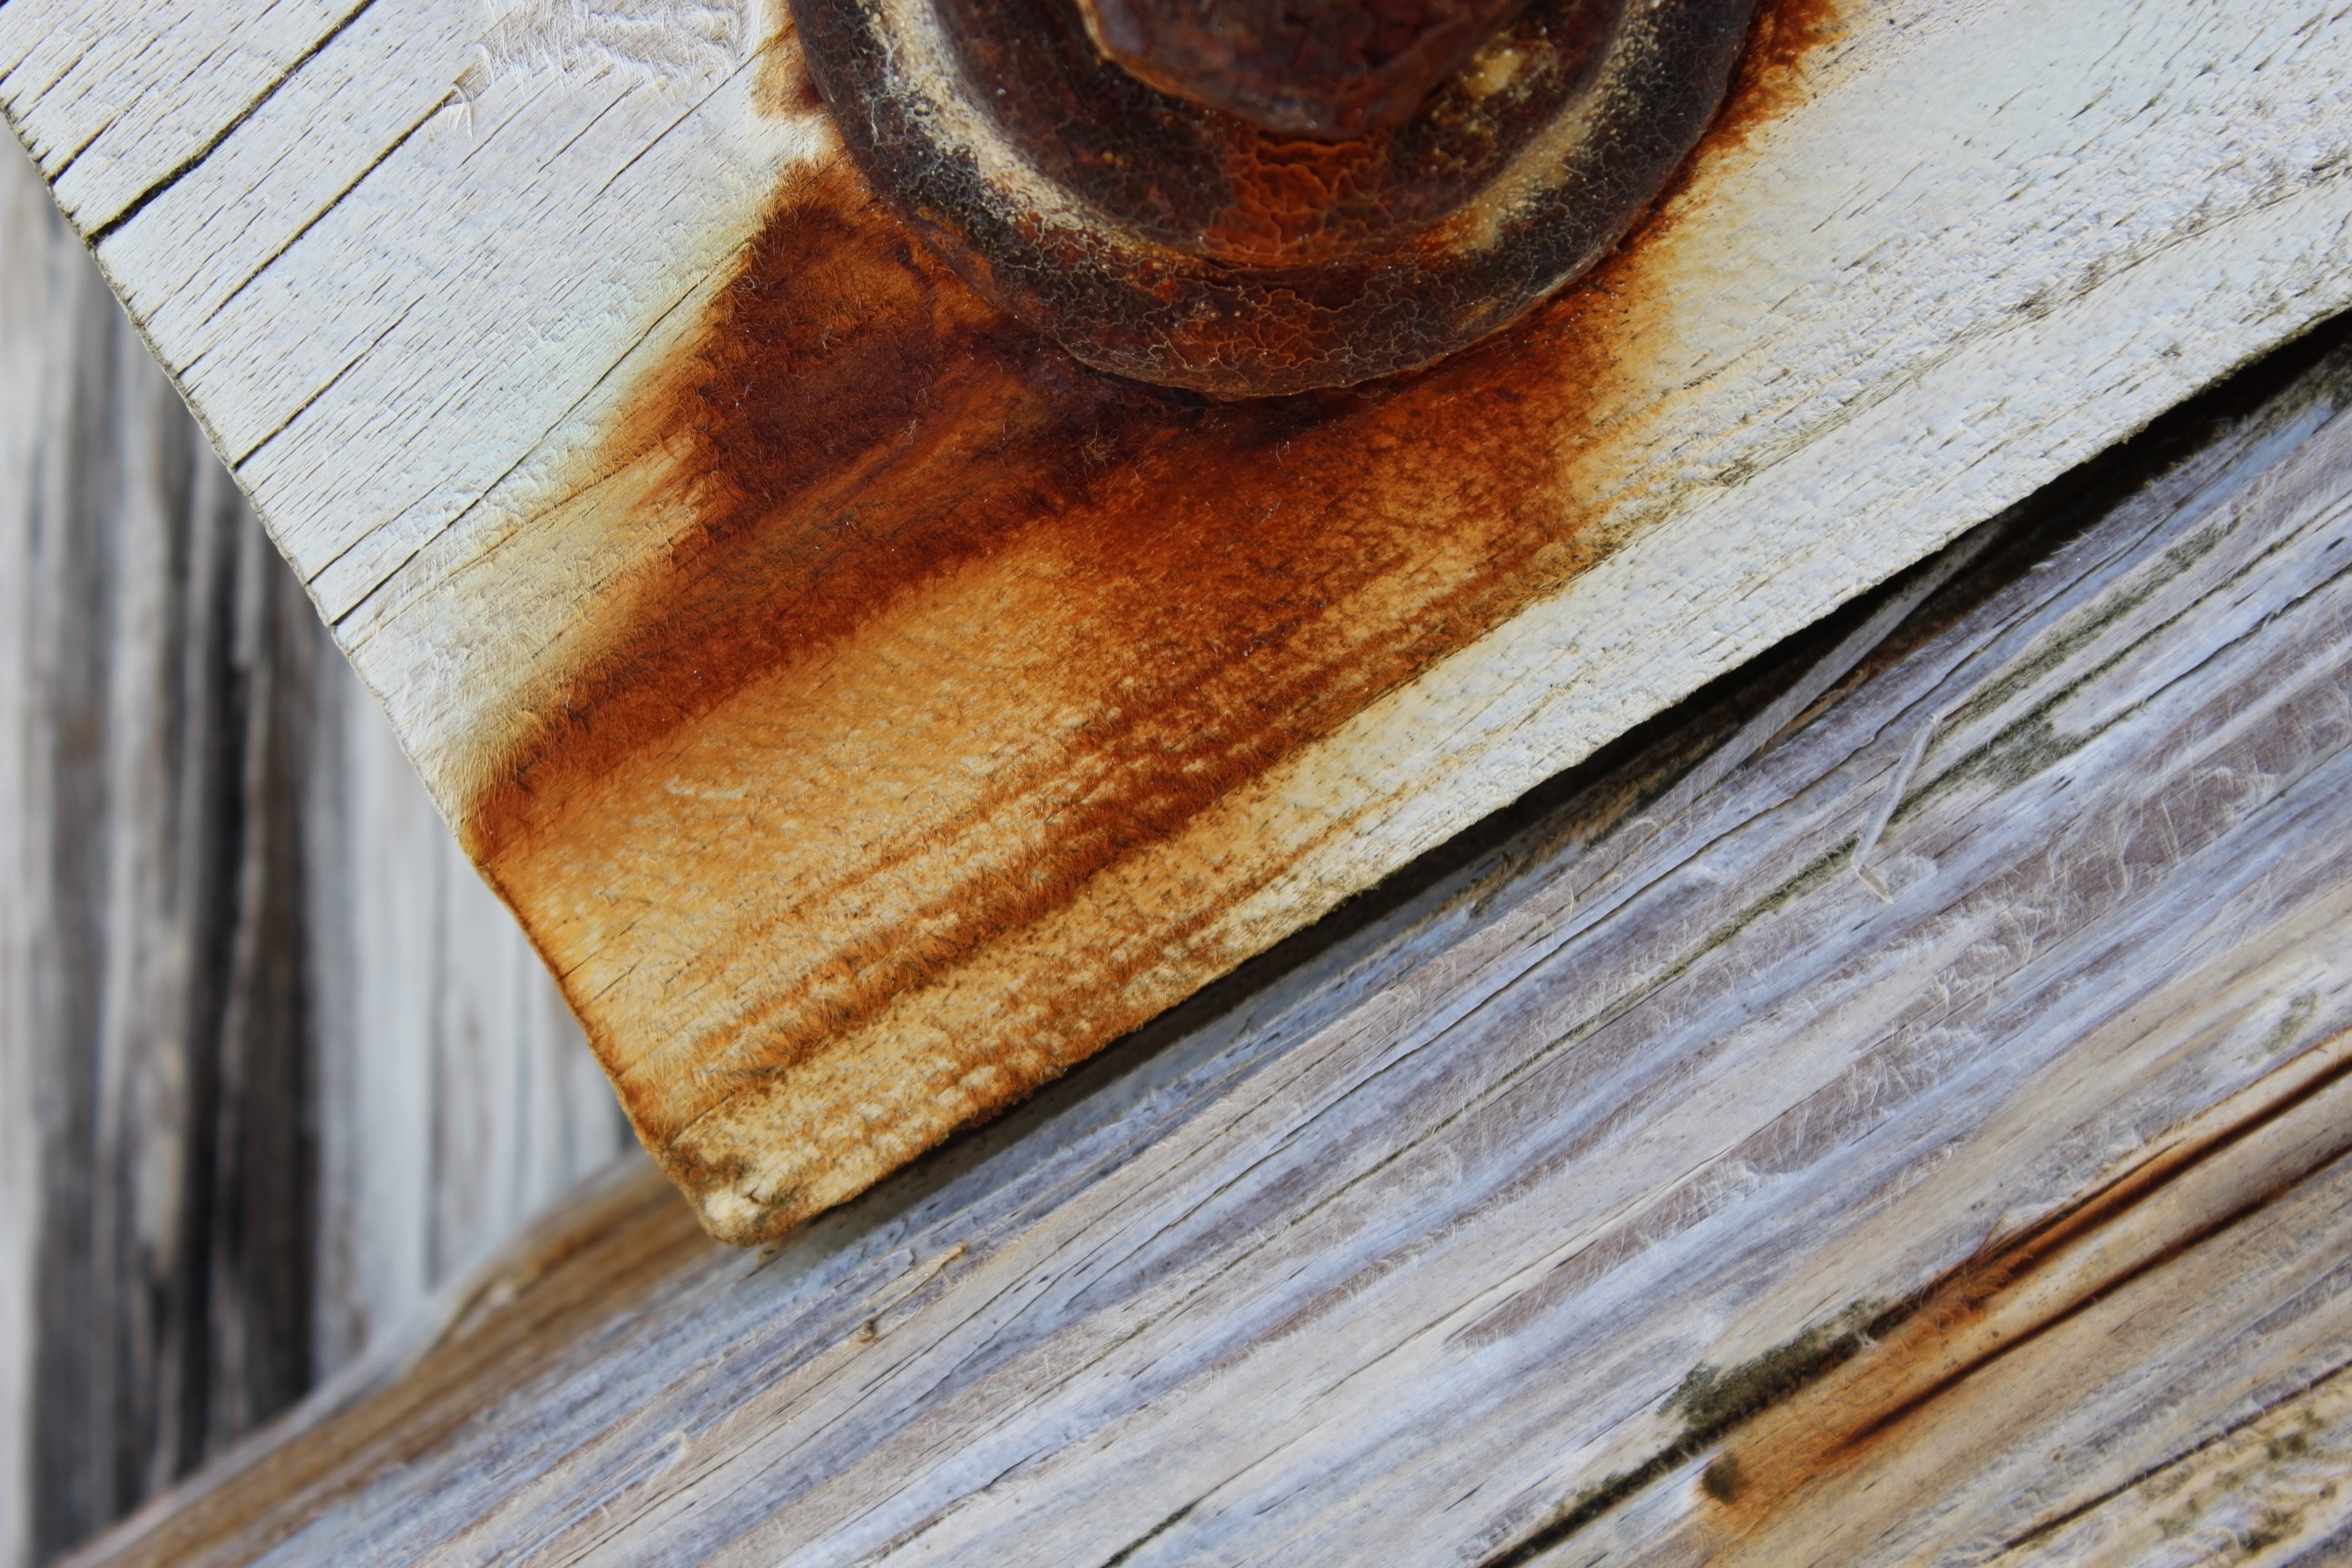
hand, wood, texture, leaf, floor, wall, material, close up, hardwood, carving, flooring, plywood, wood stain